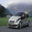
Label: automobile